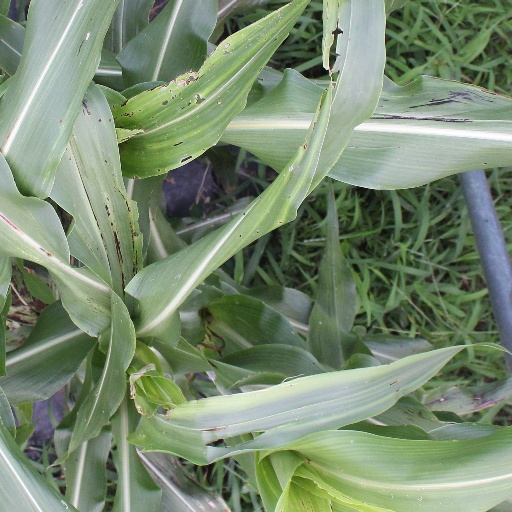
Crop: sorghum